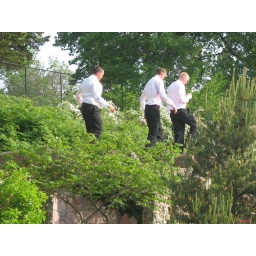
Guys walking on the stone archway thingies at the Japanese Gardens. Like a drunk Tony Hawk in a pink tux.